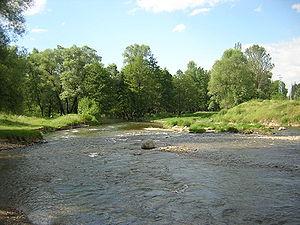
L'Iskar est une rivière longue de 368 km. C'est la plus longue rivière qui s'écoule uniquement en Bulgarie. C'est un affluent à la rive droite du Danube.